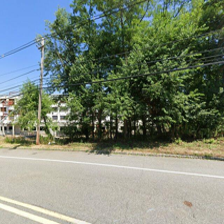
Label: streetView